Haval Xiaolong

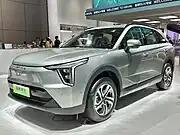
Haval Xiaolong PHEV

The Haval Xiaolong is a compact crossover SUV produced by Great Wall Motor under the Haval brand.